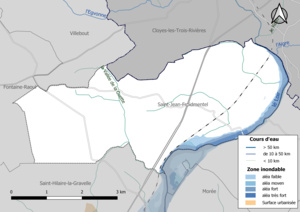
Carte des zones inondables de la commune de fr:Saint-Jean-Froidmentel (France).
Saint-Jean-Froidmentel est une commune française située dans le département de Loir-et-Cher, en région Centre-Val de Loire.